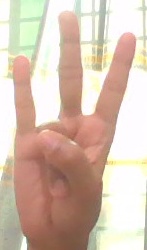
ASL sign: 7